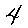
Label: 4